2-8-8-0

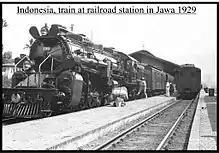
SS 1260 or DKA DD52 10

Finally in 1926, the SS Experimental Service managed by de Gruijter made modifications to SS 1260. After the back pressure was fixed, a double chimney was installed to maximize the engine performance, with the power output raised to while driving at a constant speed of 45 km/h. These modifications were extended to the entire SS Class 1250s and 12 units of the second batch of SS Class 1200, while the first batch of SS 1200s was unchanged due to severe cracks in their frames. The next modification was aimed at operational efficiency; as the class requires a large amount of coal, SS trialled mechanical stokers that automatically moved coal to the firebox. However, this was called off due to increasing the axle load from 12 tons to 13 tons above the rail capacity.